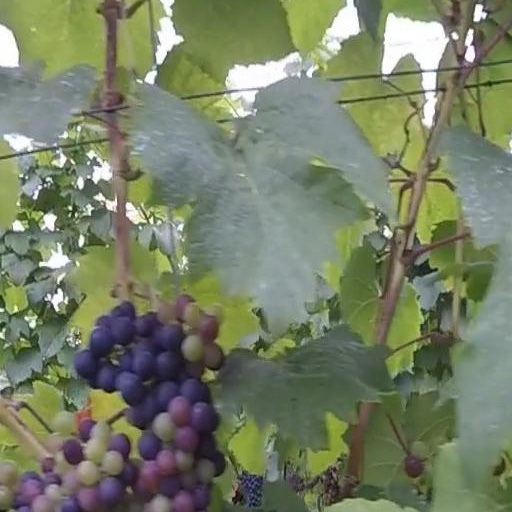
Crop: grape